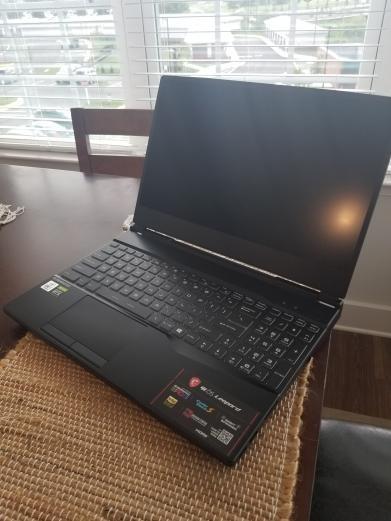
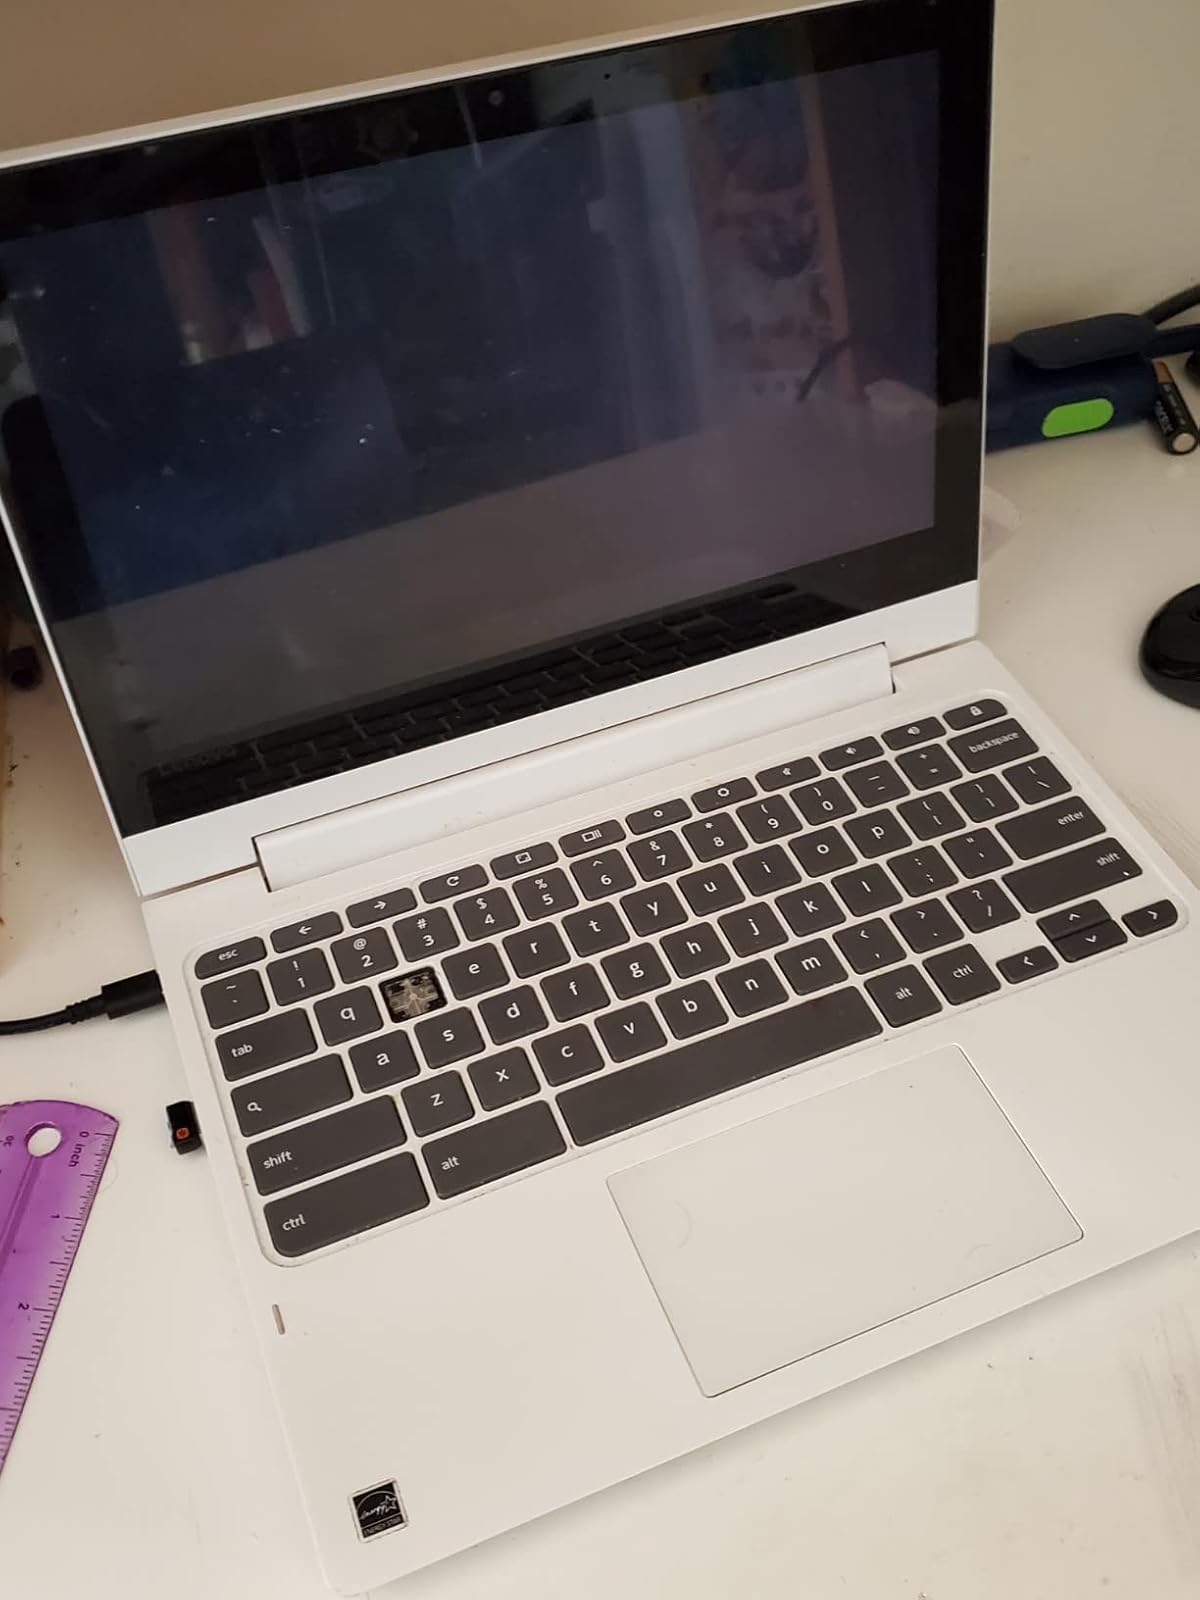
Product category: laptop
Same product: no